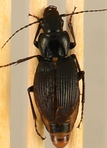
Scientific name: Pterostichus lachrymosus
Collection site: Mountain Lake Biological Station NEON (MLBS), plot MLBS_002